John Cassell

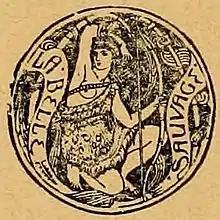
The emblem "La Belle Sauvage" (from an 1896 book)

By the end of 1854, an unexpected call to repay credit advanced by his paper supplier forced Cassell to sell the copyright and stock for the "Illustrated Family Paper", "Popular Educator" and other completed publications. This was only meant to be a temporary measure until the business found its feet again. Hence he found himself in semi-partnership with the printing firm "Petter & Galpin". During this interim period "The Illustrated Family Bible" a periodical in penny parts appeared and achieved popularity abroad as well as at home. In 1865 came the "Illustrated History of England", in weekly and monthly parts, totalling 8 volumes and with around 2000 illustrations; more than a quarter of a million copies were sold of the first edition.